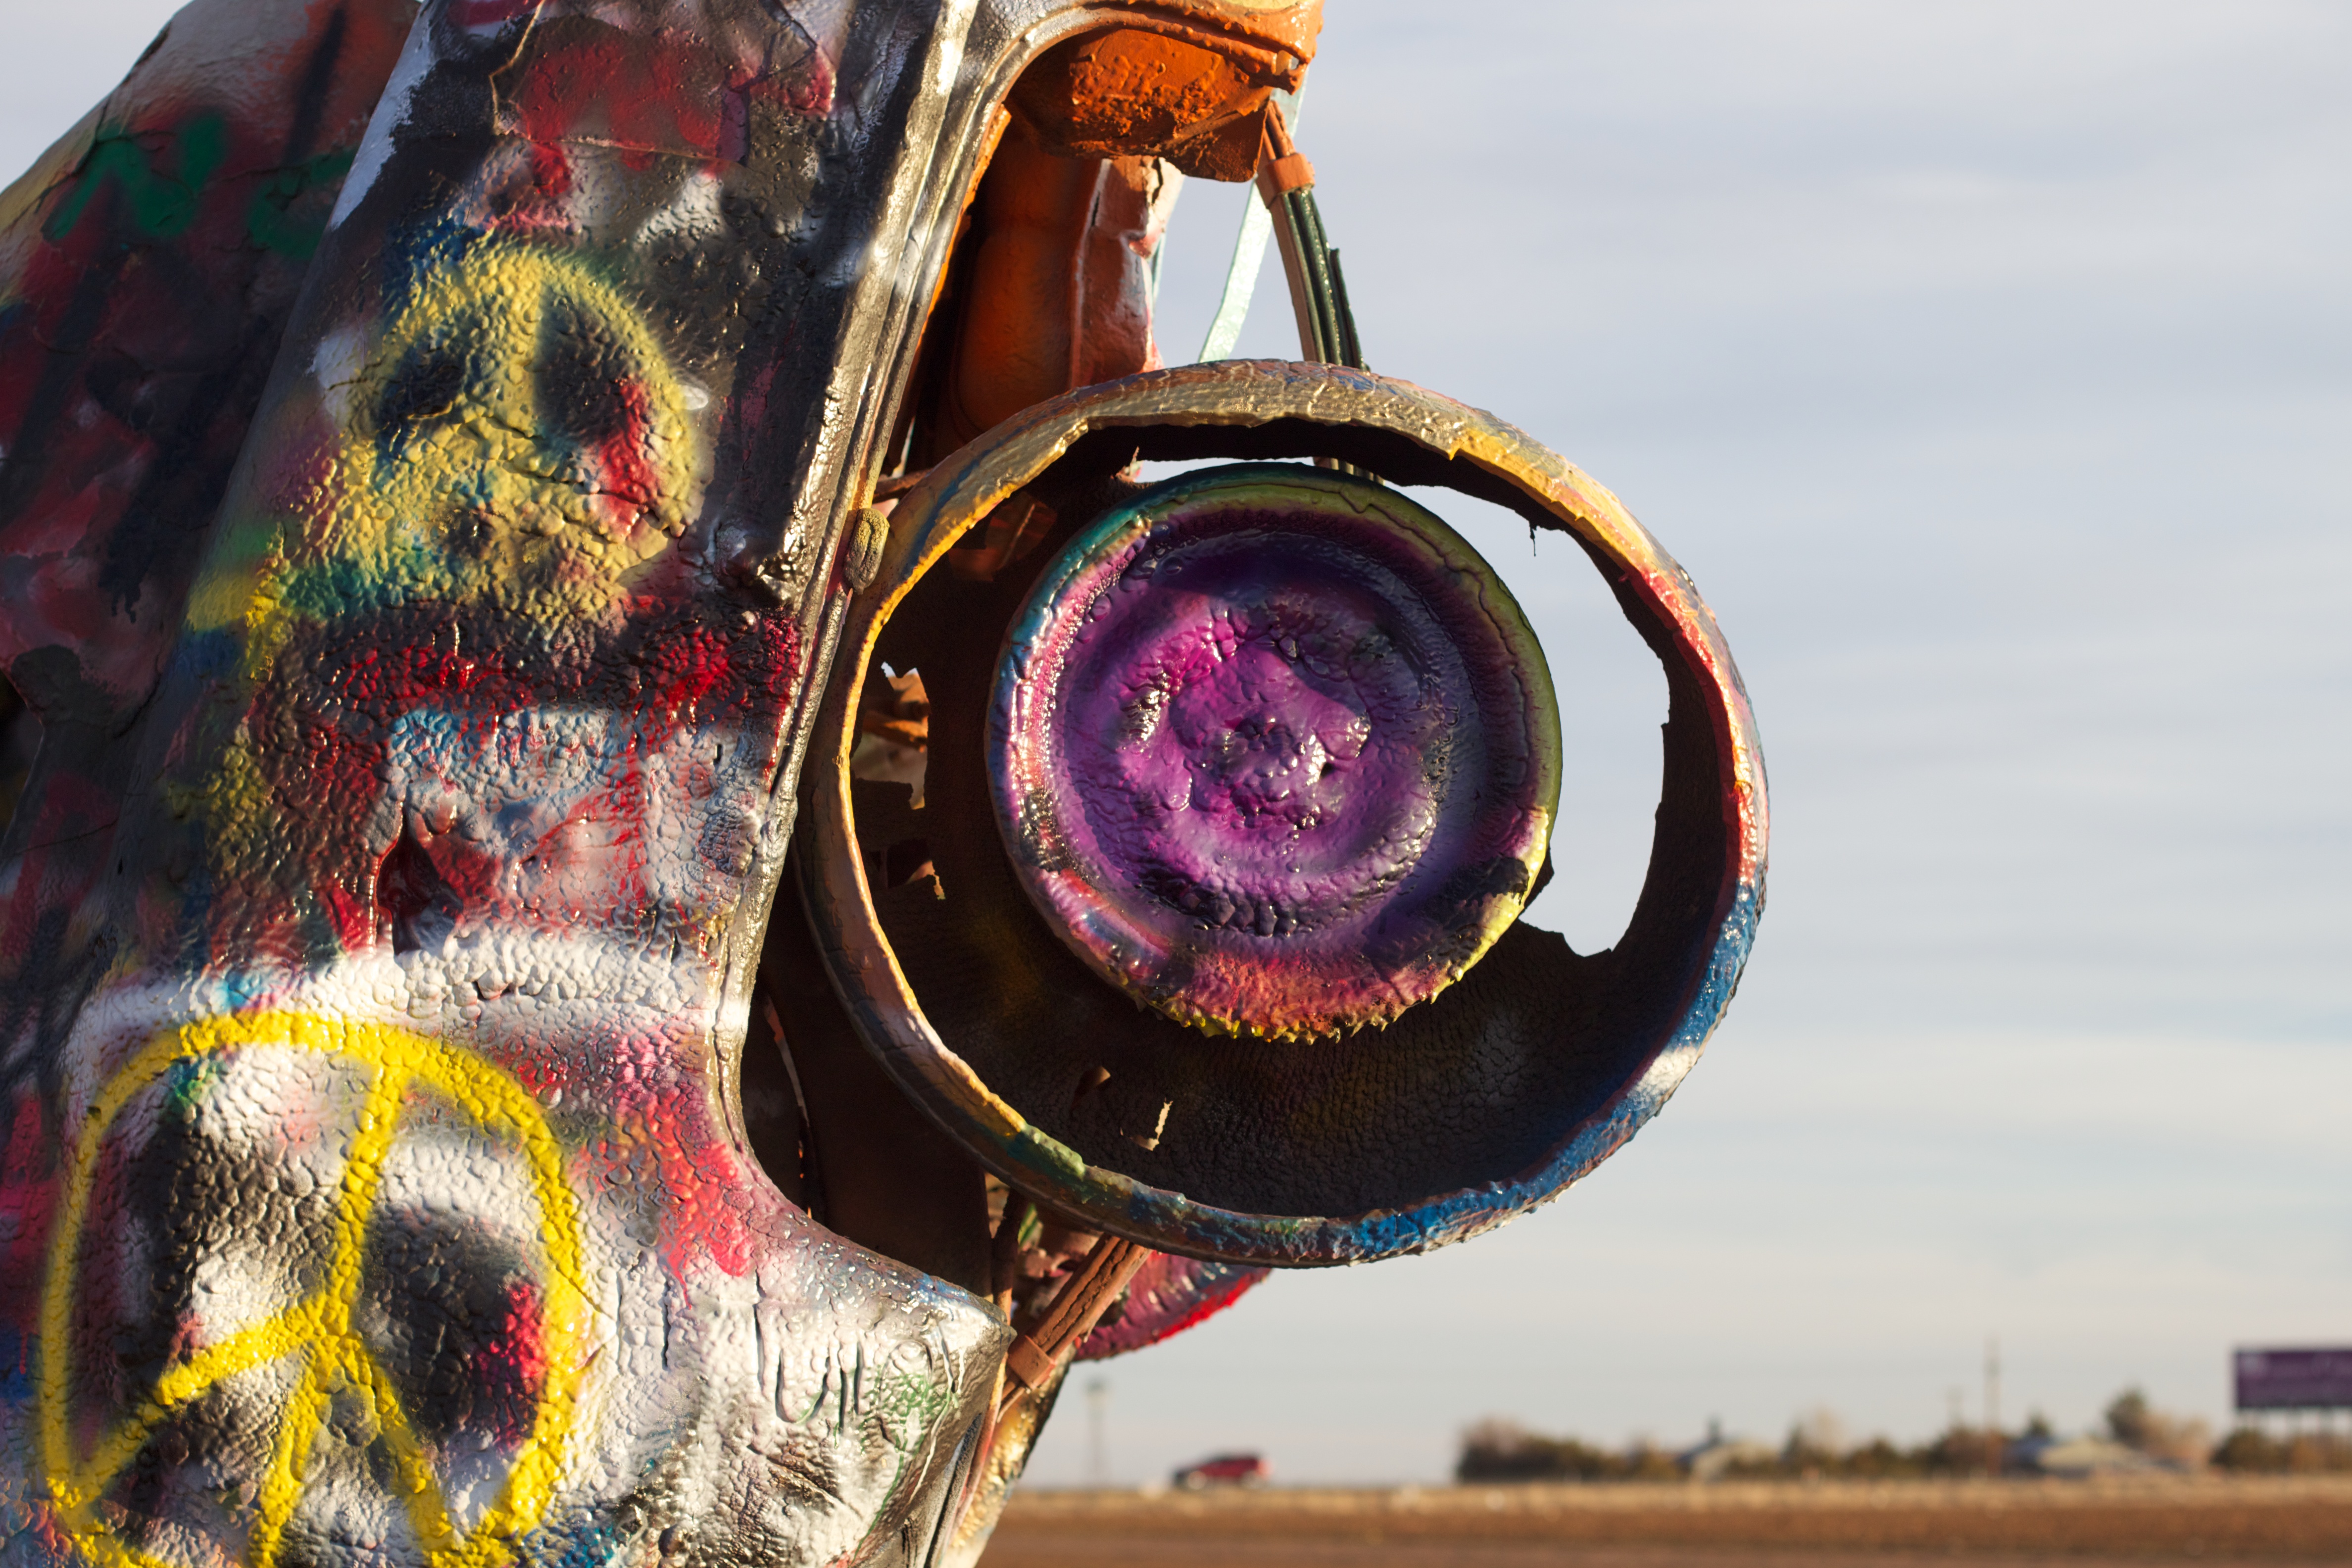
vehicle, color, organ, odyssey, cadillacranch, atmosphere of earth